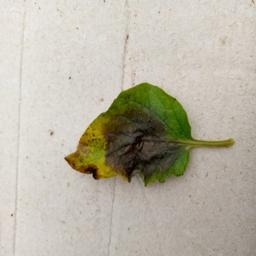
Etiqueta: Late Blight